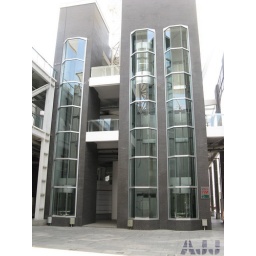
AJJ tempered glass door for glass elevator in Xiamen city, China